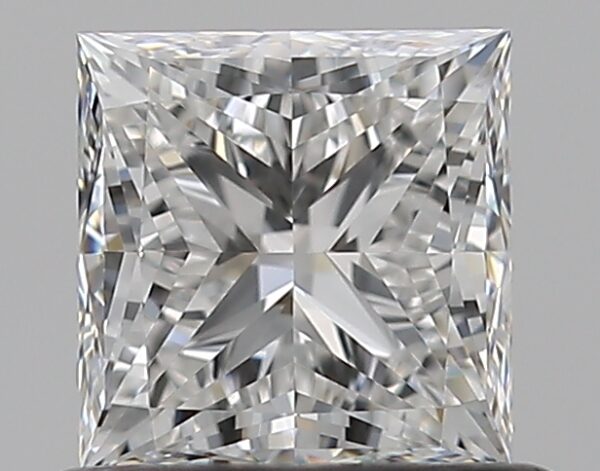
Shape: princess
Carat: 0.75
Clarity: VVS2
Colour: F
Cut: EX
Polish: EX
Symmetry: EX
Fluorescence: F
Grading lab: GIA
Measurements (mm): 4.84 x 4.74 x 3.47